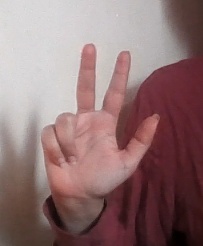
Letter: al